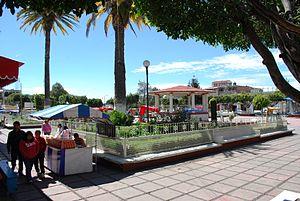
Ozumba est une municipalité de l'État de Mexico, au Mexique. Elle couvre une superficie de 48,92 km² et compte 29 114 habitants en 2015.